Elise Stefanik

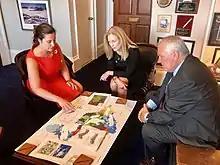
Stefanik with Jane Corwin and Lance Yohe of the International Joint Commission in July 2019

In 2020, "Fortune" magazine included Stefanik in its "40 Under 40" listing in the "Government and Politics" category.